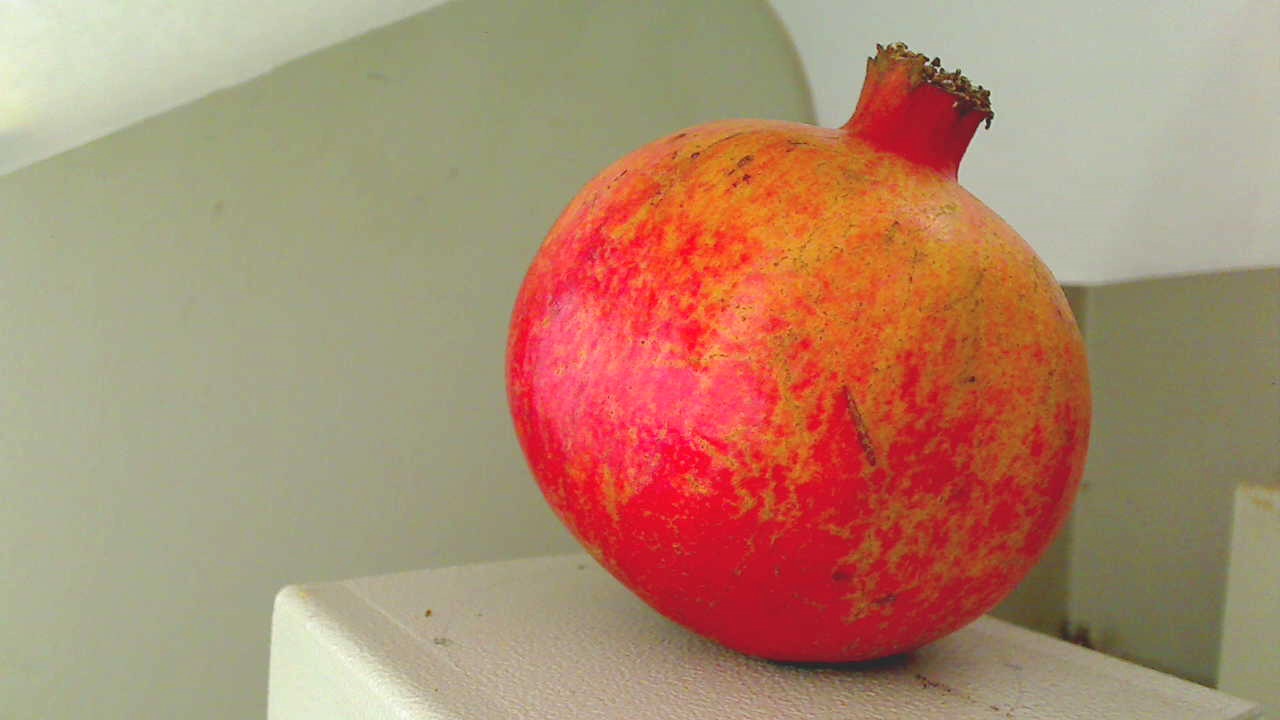
Grade: grade-2
Quality: quality-2